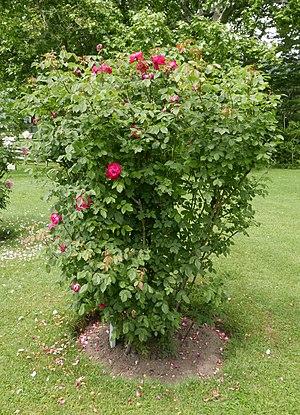
'Benjamin Britten' est un cultivar de rosier moderne obtenu en 1992 et introduite au commerce en 2001 par le rosiériste anglais David Austin. Il doit son nom au compositeur britannique Benjamin Britten.